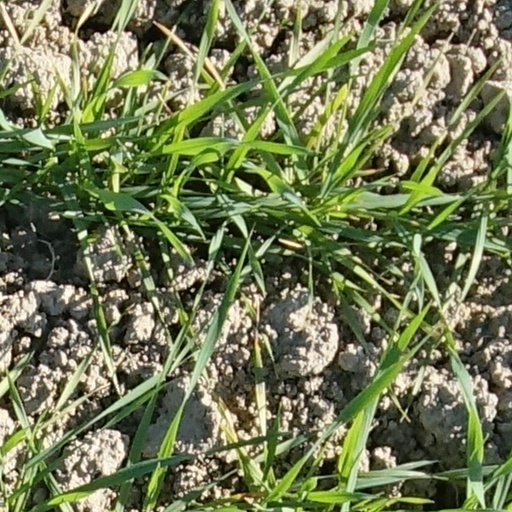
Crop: wheat